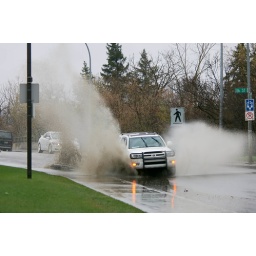
April showers bring....huge puddles to play in!A wall of water from a passing SUV on Saskatchewan Drive in Edmonton.